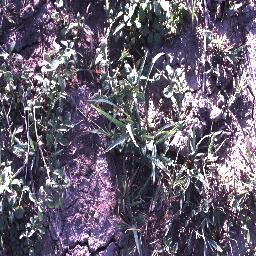
Label: negative